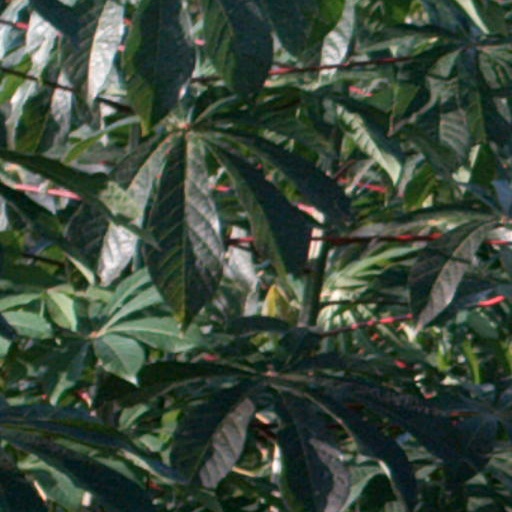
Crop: cassava